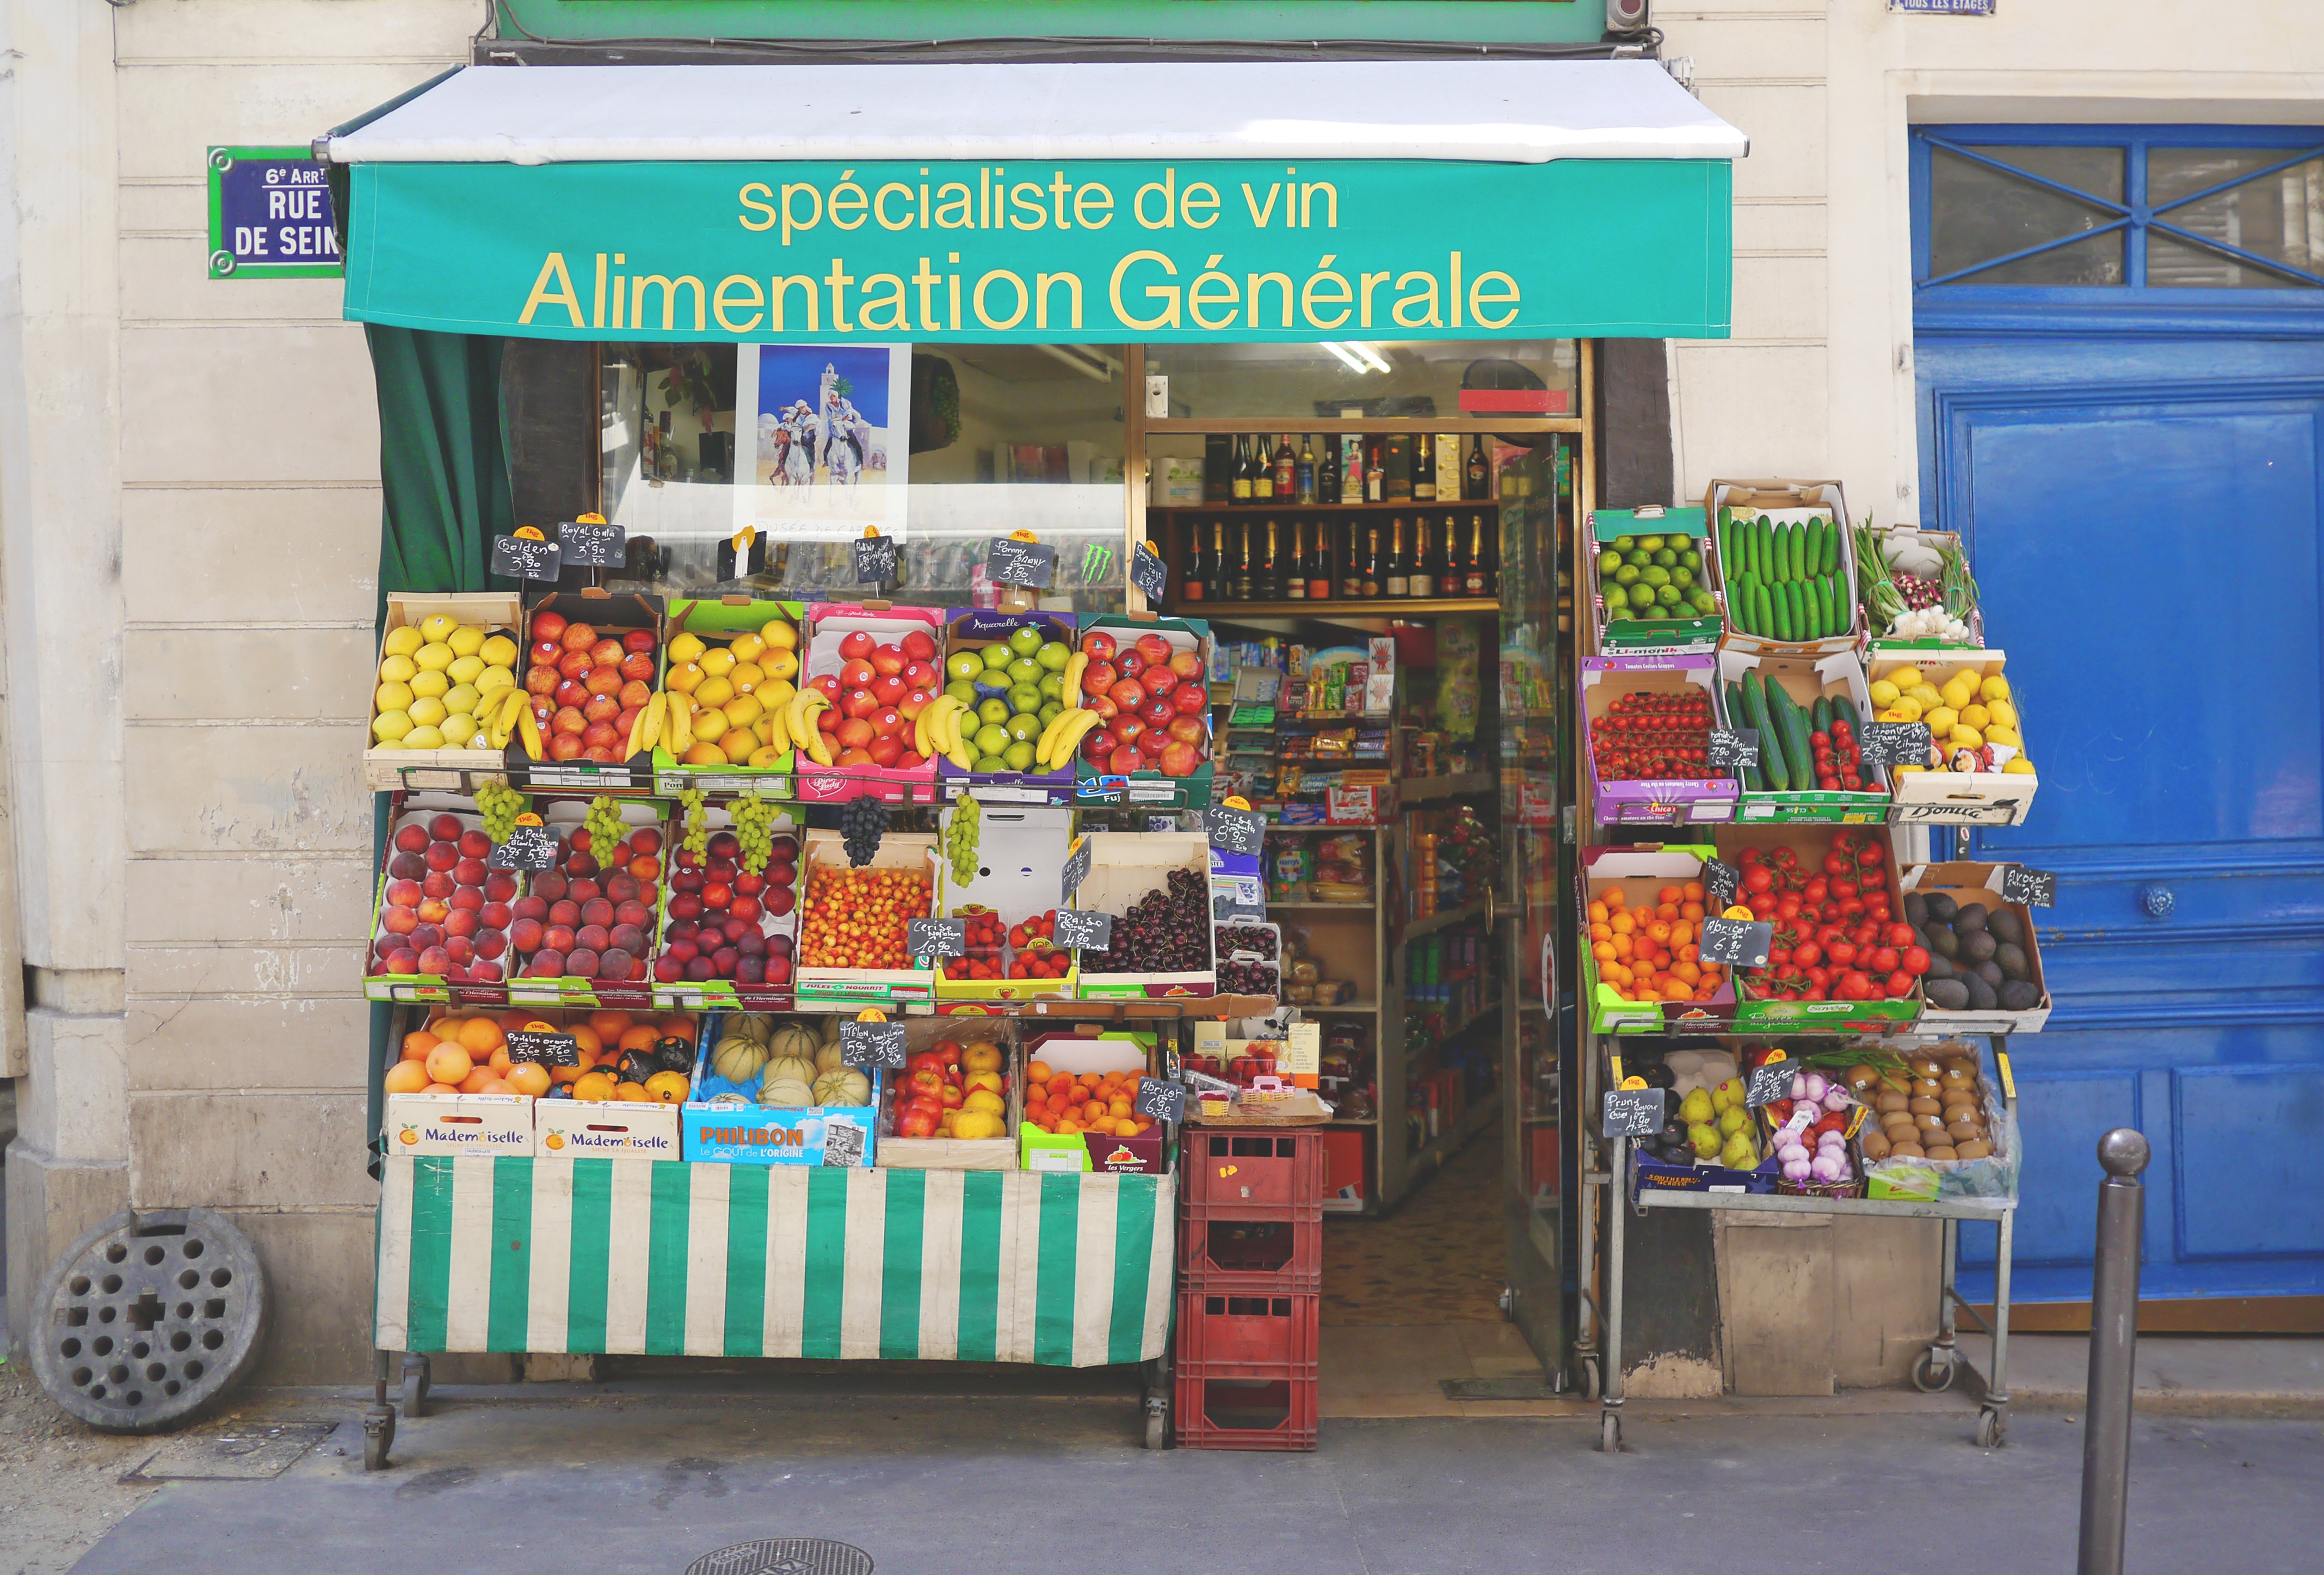
music, fruit, paris, downtown, france, food, vendor, color, small, market, shopping, city life, colorful, old town, stand, stall, supermarket, pretty, sale, grocery store, sell, retail, fruit shop, village shop, wine shop, convenience store, greengrocer